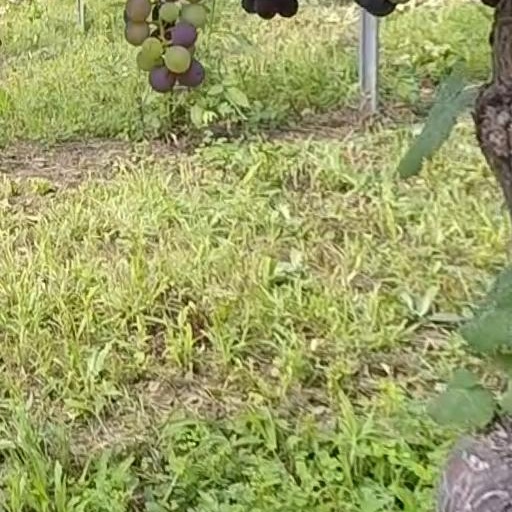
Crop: grape